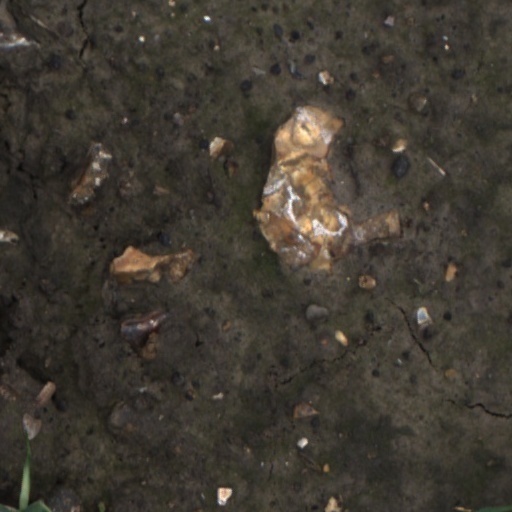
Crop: wheat